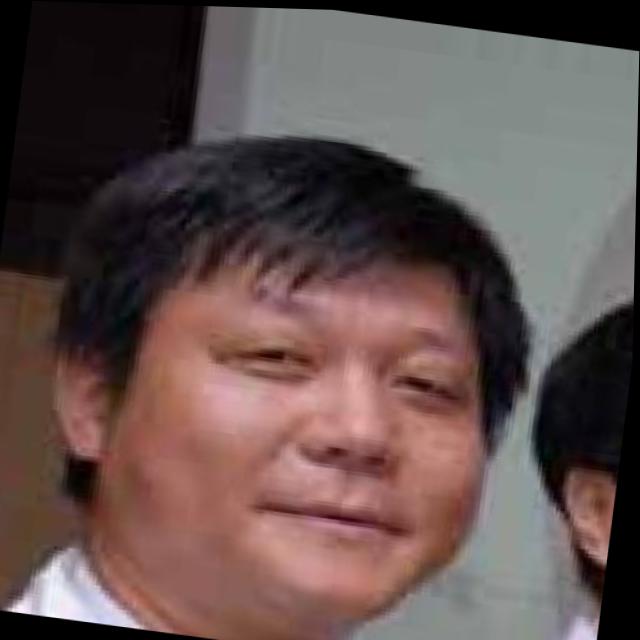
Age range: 45-64